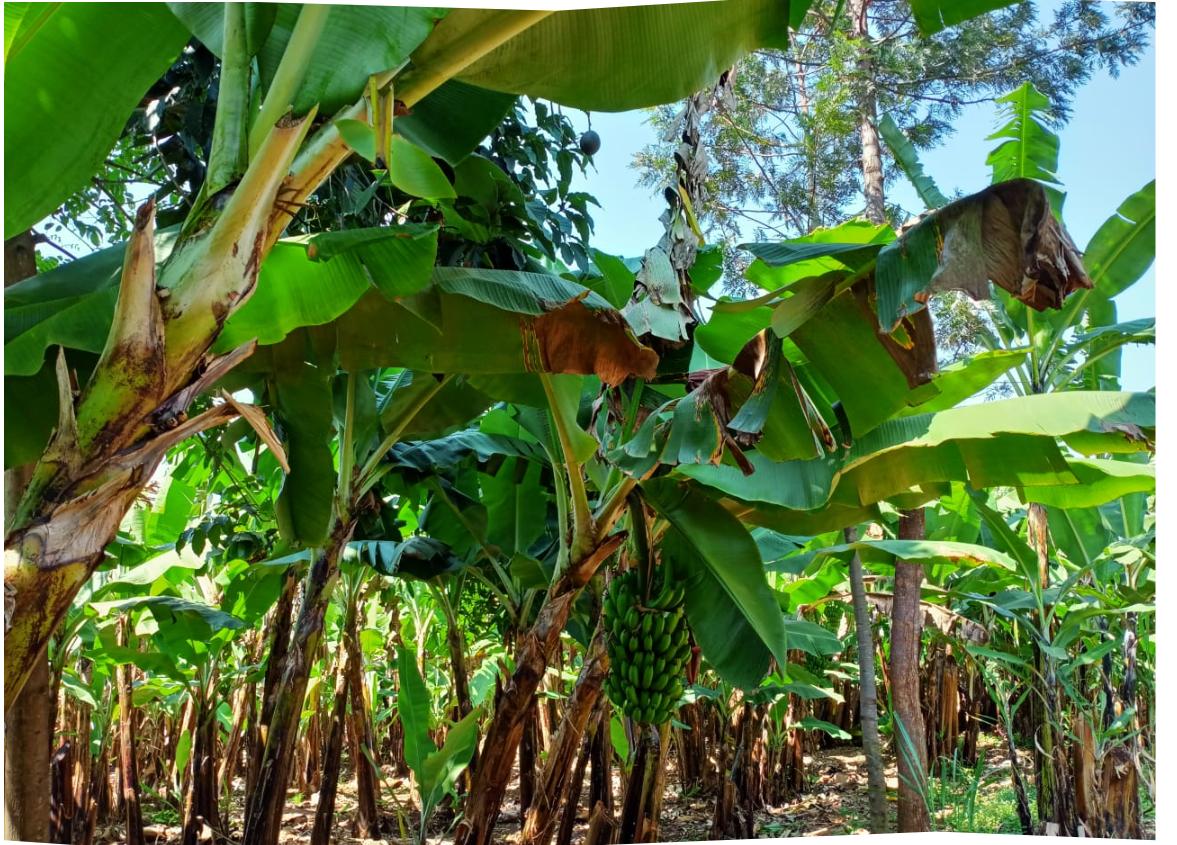
Sehemu ya shamba, ikiwa imepandwa zao la biashara aina ya ndizi, huku zao hilo likiwa limestawi na bado kwa kukomaa kwa ajili ya kuvunwa.